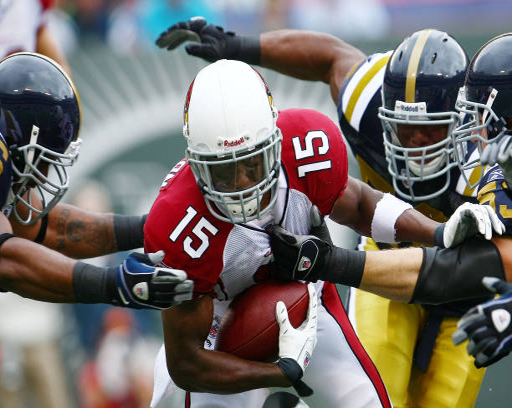
# tries to make a break against sports team .